Phnom Krom railway

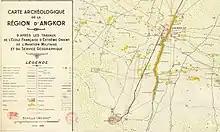
Route of the Decauville railway on an archeological map of 1939

The Phnom Krom railway was a gauge narrow gauge railway that ran approximately 6 miles (9.5 km) from the town of Siem Reap, Cambodia in the north to the temple hill of Phnom Krom in the south. Very little historical evidence remains about this railway, its original purpose, date of construction or date of closure.